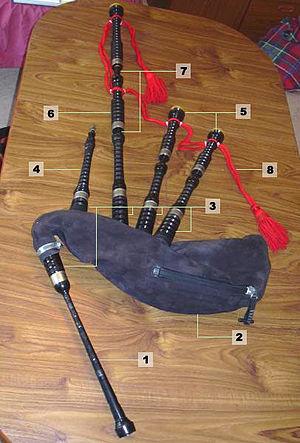
La cornemuse est un instrument de musique à vent et plus particulièrement à anches. Il en existe plus d'une centaine de types dans le monde. Sa répartition géographique correspond à l'Europe entière, au Caucase, au Maghreb, au golfe Persique et va jusqu'à l'Inde du Nord.